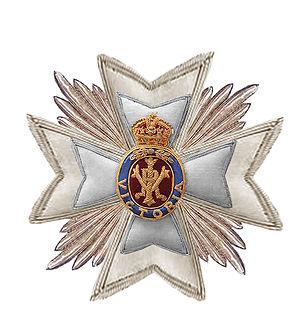
David Cholmondeley, 7ᵉ marquis de Cholmondeley, né le 27 juin 1960 à Houghton, est un aristocrate britannique. Il est membre de la Chambre des lords et lord-grand-chambellan depuis 1990.